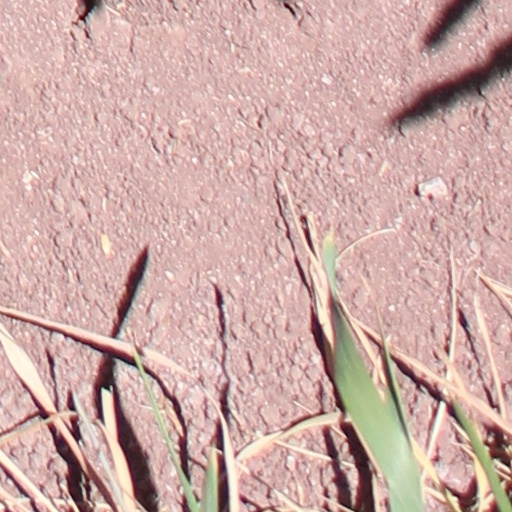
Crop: wheat